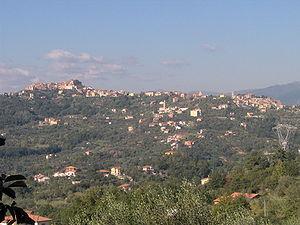
Vezzano Ligure est une commune italienne d'environ 7 300 habitants située dans la province de La Spezia, dans la région Ligurie, dans le nord-ouest de l'Italie.